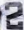
Number: 2